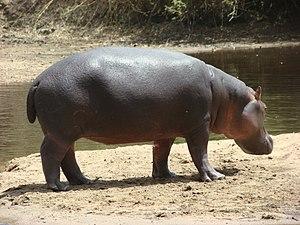
Hippopotame du parc de la Bénoué, dans la région du nord